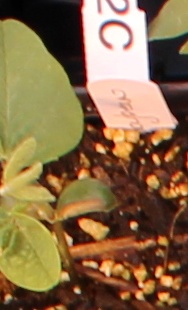
Label: Soybean